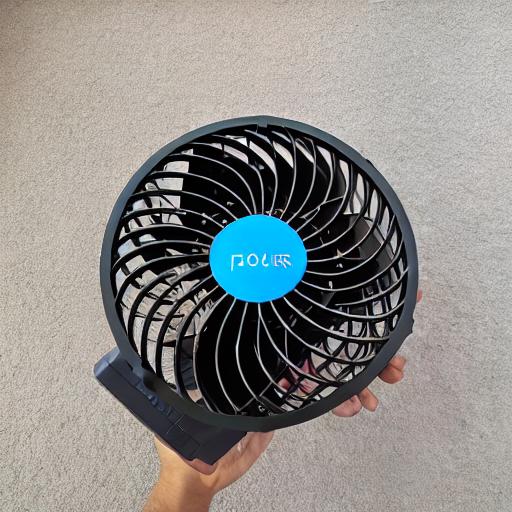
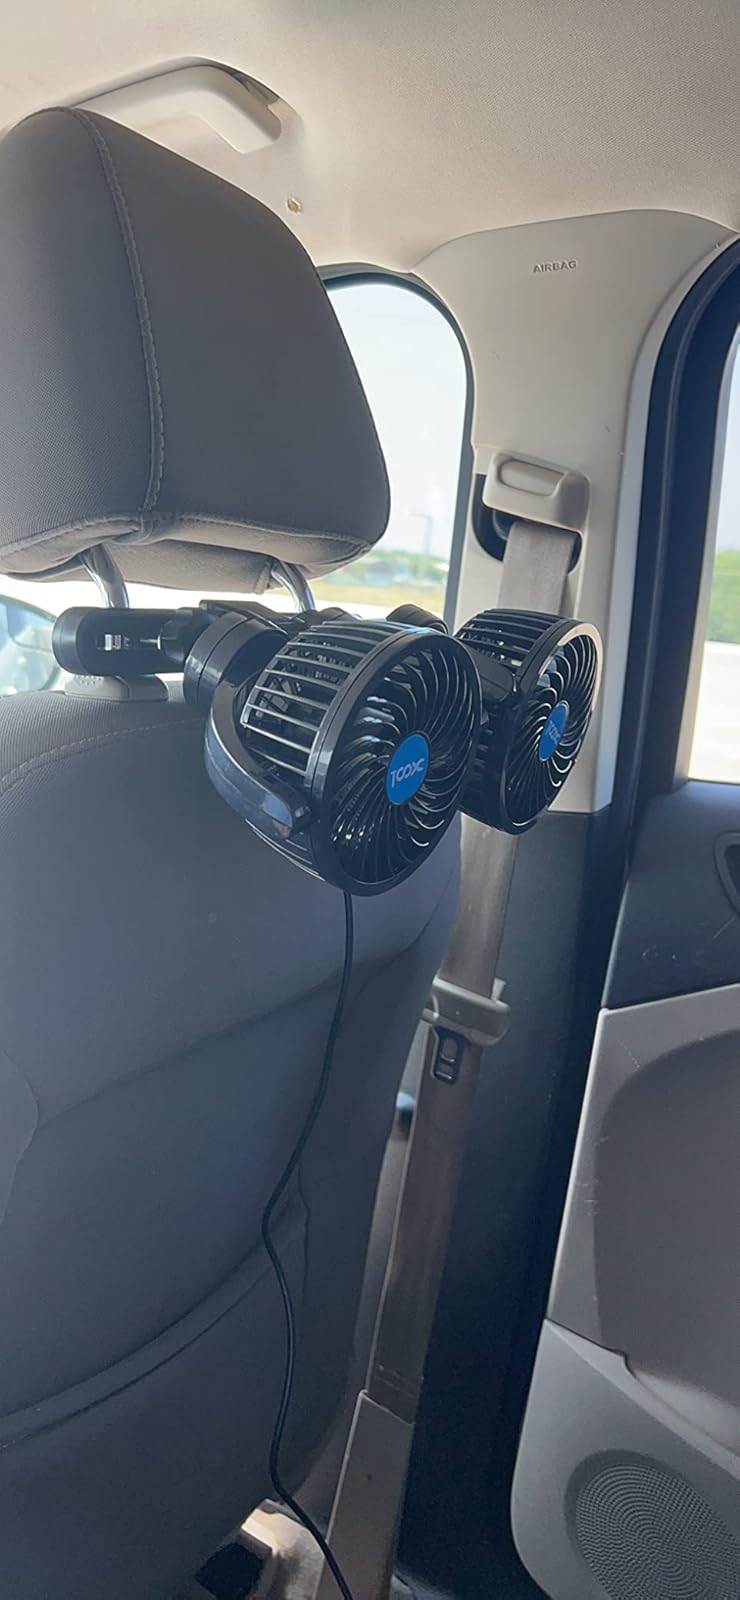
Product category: fan
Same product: no